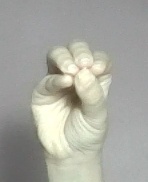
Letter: ha